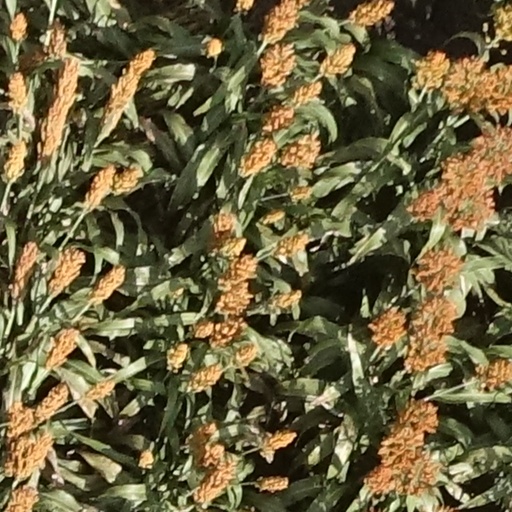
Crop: sorghum